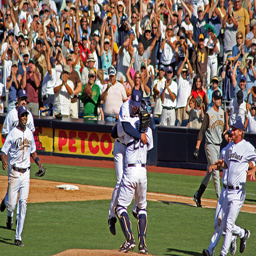
A baseball game is played with a crowd cheering.
Baseball players enthusiastically hugging after a winning victory.
Baseball players hugging and smiling as the crowd cheers.
A baseball team on a baseball field celebrating before a large crowd.
A baseball team celebrating their win during a game.